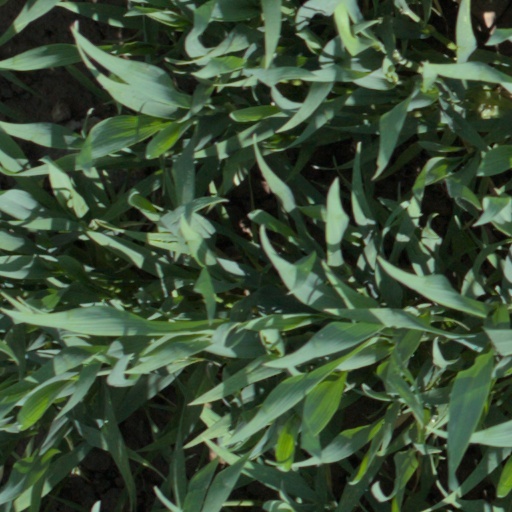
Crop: wheat